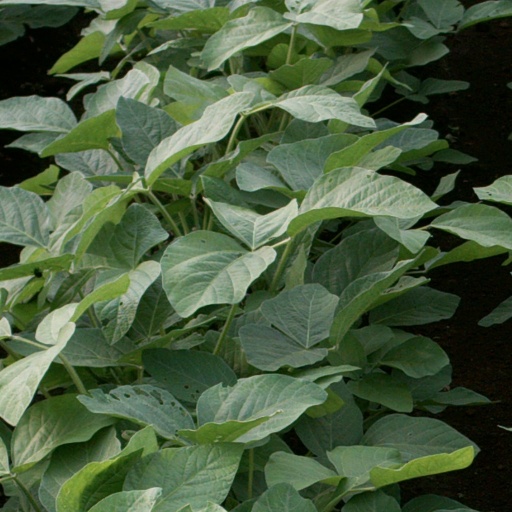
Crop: soybean